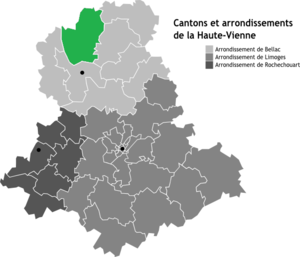
Carte des arrondissements de la Haute-Vienne
Le canton du Dorat est une ancienne division administrative française située dans le département de la Haute-Vienne et la région Nouvelle-Aquitaine. À la suite du redécoupage cantonal de 2014, le canton est fondu dans celui de Châteauponsac.